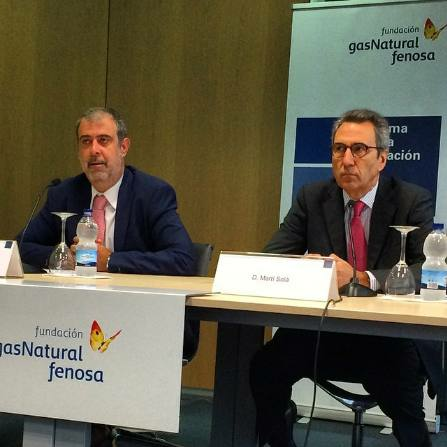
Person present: Yes